Azhar Mahmood

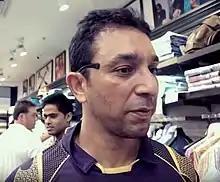
Azhar Mahmood in 2015

Azhar Mahmood (born 28 February 1975) is a Pakistani cricket coach and former cricketer. He was the bowling coach of the Pakistani national cricket team from 2016 to 2019. He was a part of the Pakistan squad which finished as runners-up at the 1999 Cricket World Cup.